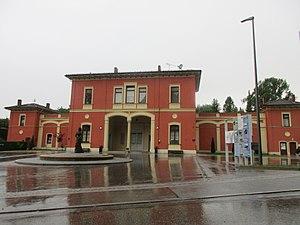
Gare et musée de l’Impératrice Elisabeth d'Autriche (Sissi) de Possenhofen
L'île aux Roses est une île de 2,5 hectares du lac de Starnberg, sur la commune de Feldafing, à 30 km au sud-ouest de Munich, en Bavière, en Allemagne. Ancienne propriété des rois de Bavière de la route du Roi-Louis, l’ile aux Roses est un haut lieu de tourisme bavarois, classée aux monuments historiques allemand, et ses vestiges de cité lacustre néolithique sont classés au Patrimoine mondial de l'Humanité.
Le château de Possenhofen est un palais / château du XVIᵉ siècle de style Baroque Rococo, avec parc et domaine, sur la rive ouest du lac de Starnberg, à Possenhofen en Bavière en Allemagne. Élisabeth de Wittelsbach y passe son enfance, et de nombreux séjours durant sa vie. Actuelle résidence privée, des vestiges de murs d'enceinte d'origine, le jardin, et la chapelle sont classés aux monuments historiques allemands..